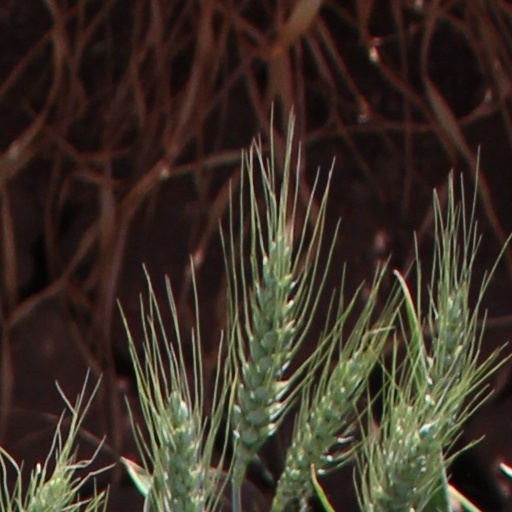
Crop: wheat